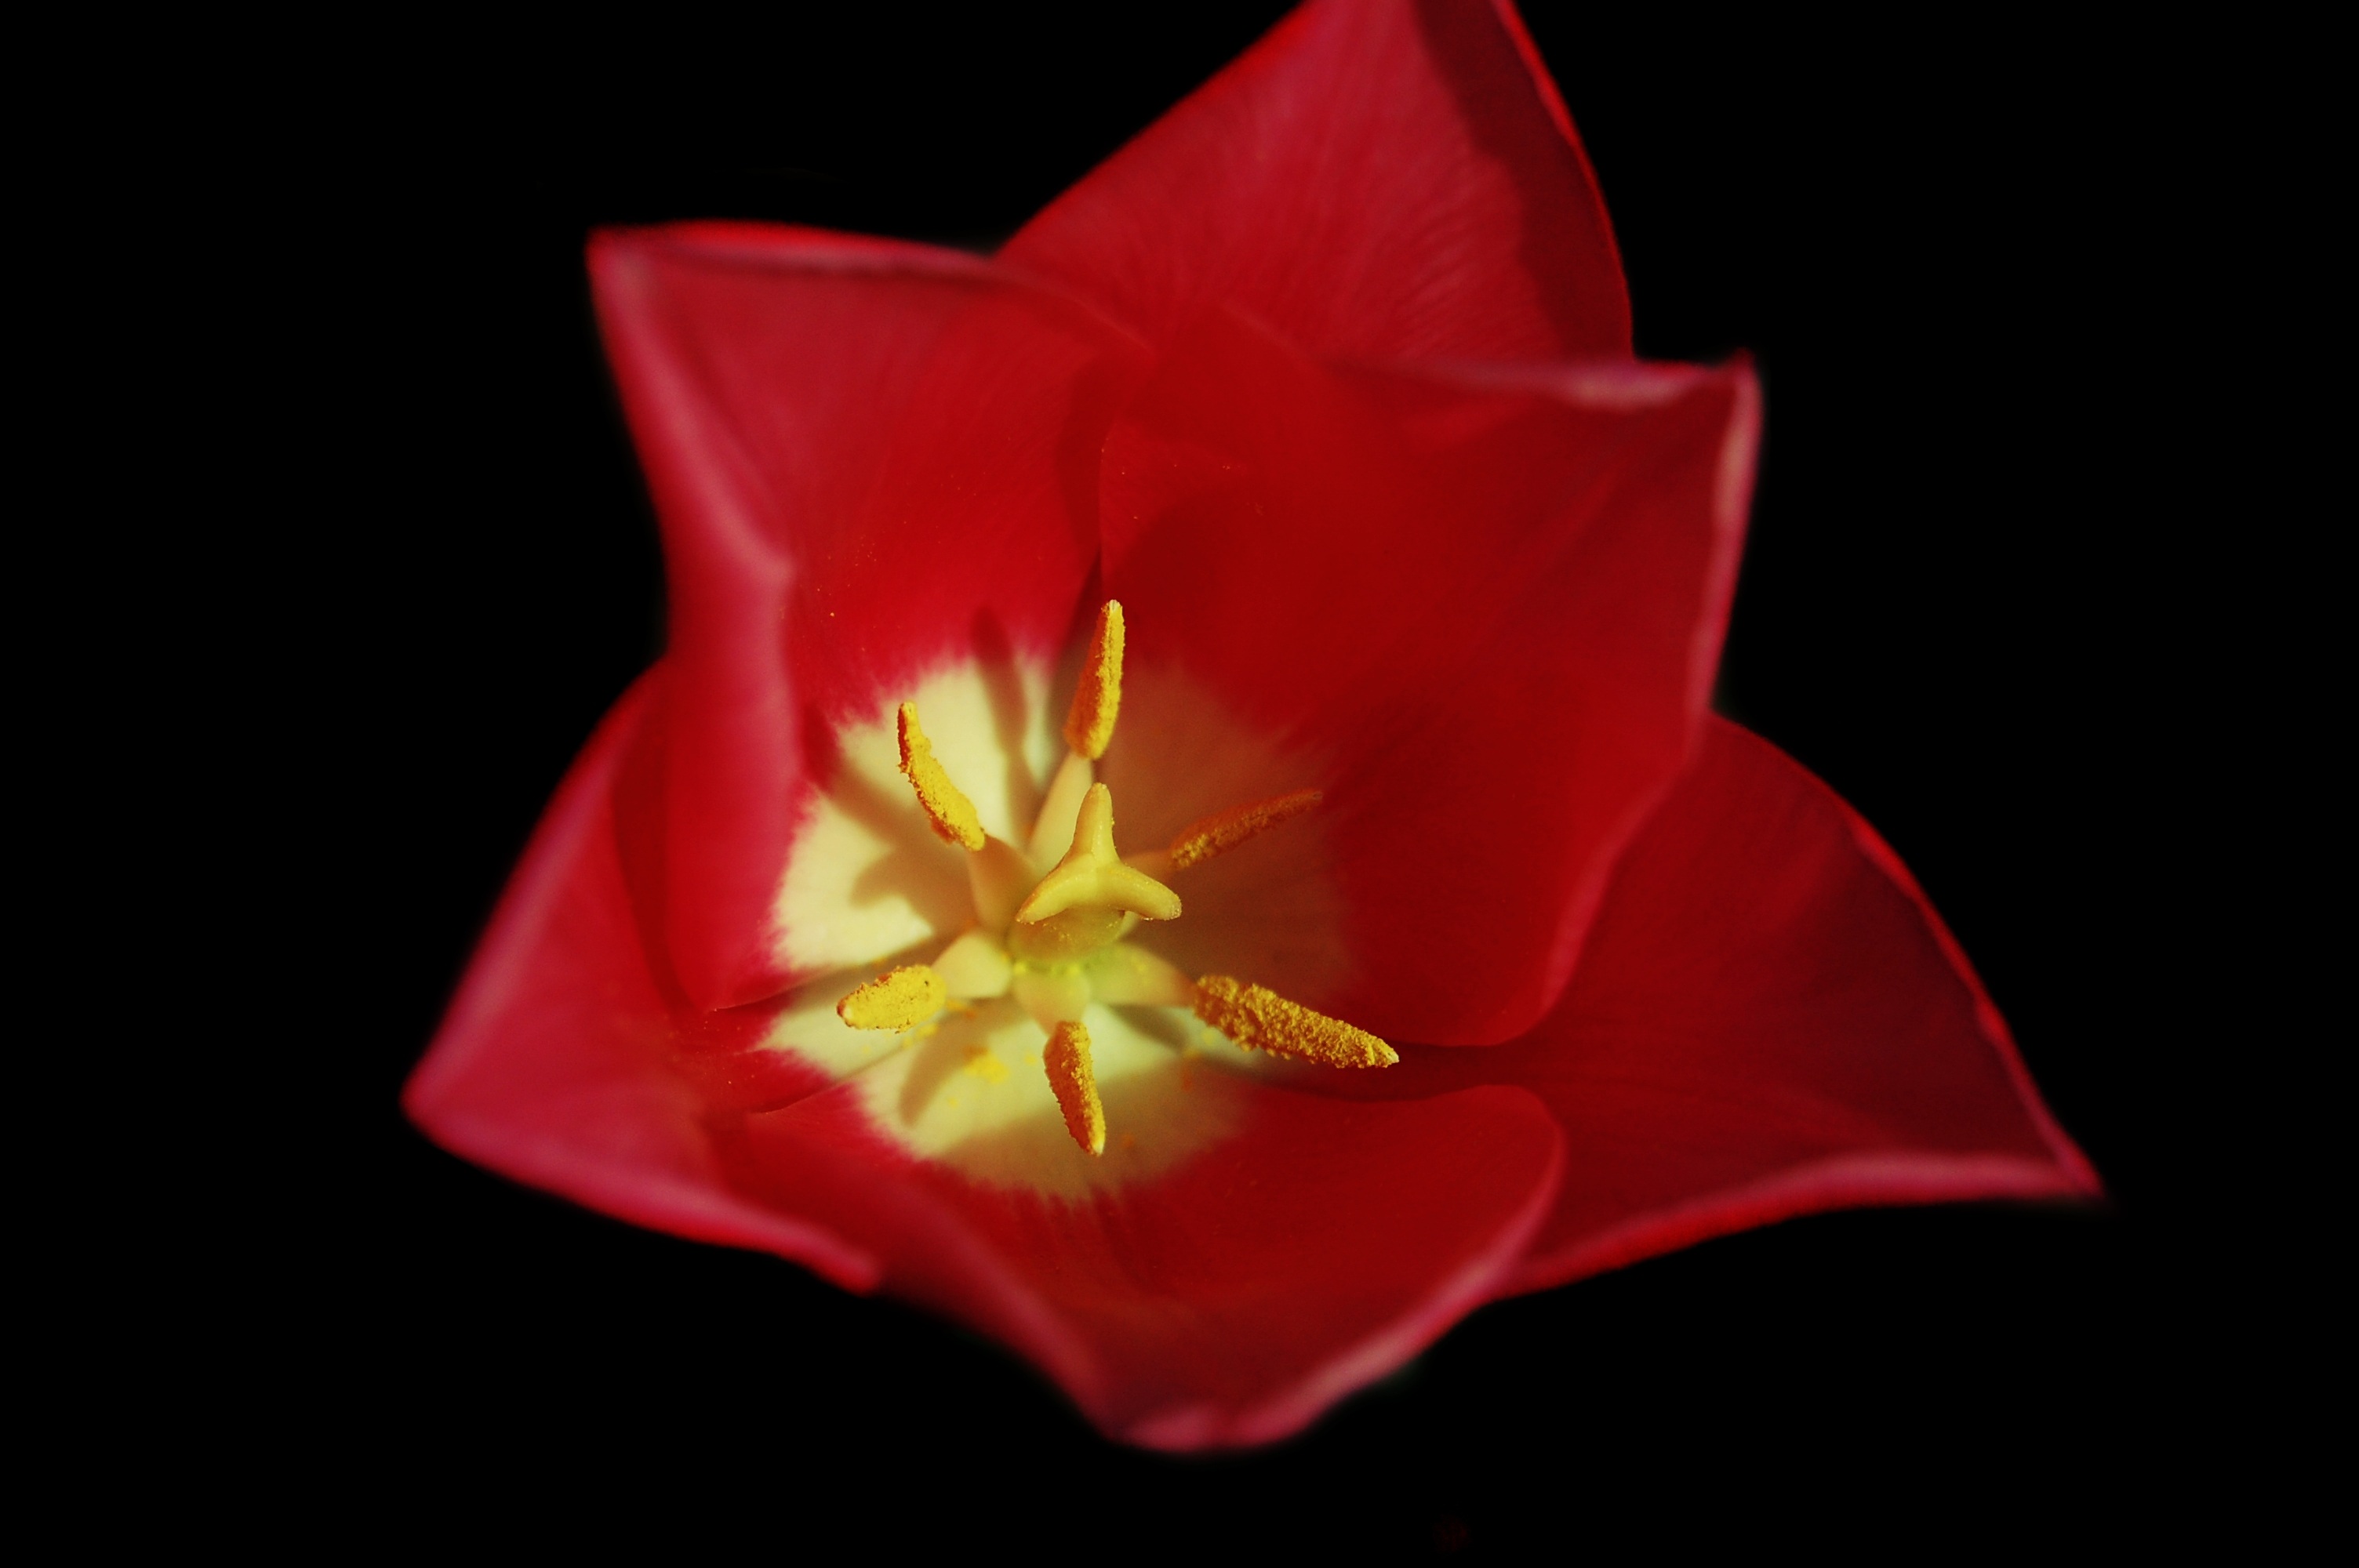
nature, plant, flower, petal, tulip, red, yellow, garden, pink, flora, close up, macro photography, flowering plant, plant stem, land plant